Political career of Vladimir Putin

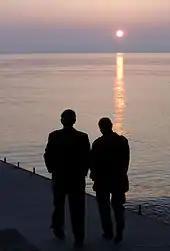
George W. Bush and Vladimir Putin take a sunset walk on a pier along the Black Sea, 5 April 2008

On 14 March 2004, Putin was elected to the presidency for a second term, receiving 71% of the vote.